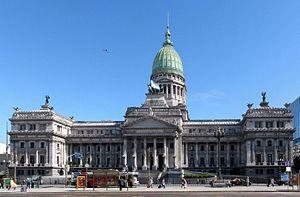
Le Palais du Congrès de la Nation Argentine, situé dans la ville de Buenos Aires, Argentine. La branche législative du gouvernement argentin. Il est composé d'une chambre des députés et d'une chambre des sénateurs
La Chambre des députés de la nation argentine est la chambre basse du Congrès national du parlement argentin. Elle possède les droits exclusifs pour lever des impôts, envoyer des troupes ou inculper un président, les ministres et les membres de la cour suprême.
Cet article recense les monuments historiques nationaux de la ville de Buenos Aires, en Argentine.
Les Élections législatives argentines de 2019 se tiennent le 27 octobre 2019 pour élire 130 des 257 députés à la Chambre des députés d'Argentine, ainsi que 24 des 72 sénateurs du Sénat. Le premier tour d'une élection présidentielle a lieu simultanément.